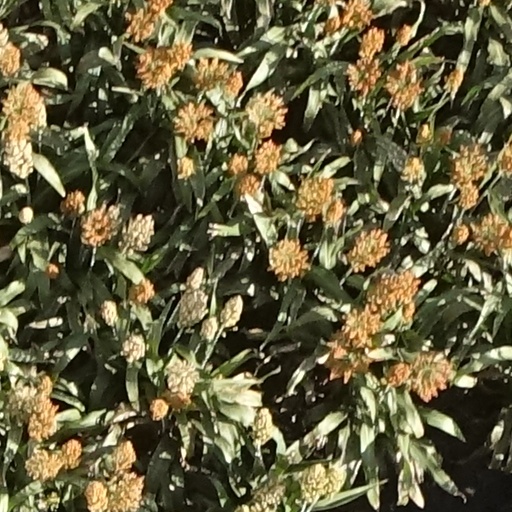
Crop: sorghum